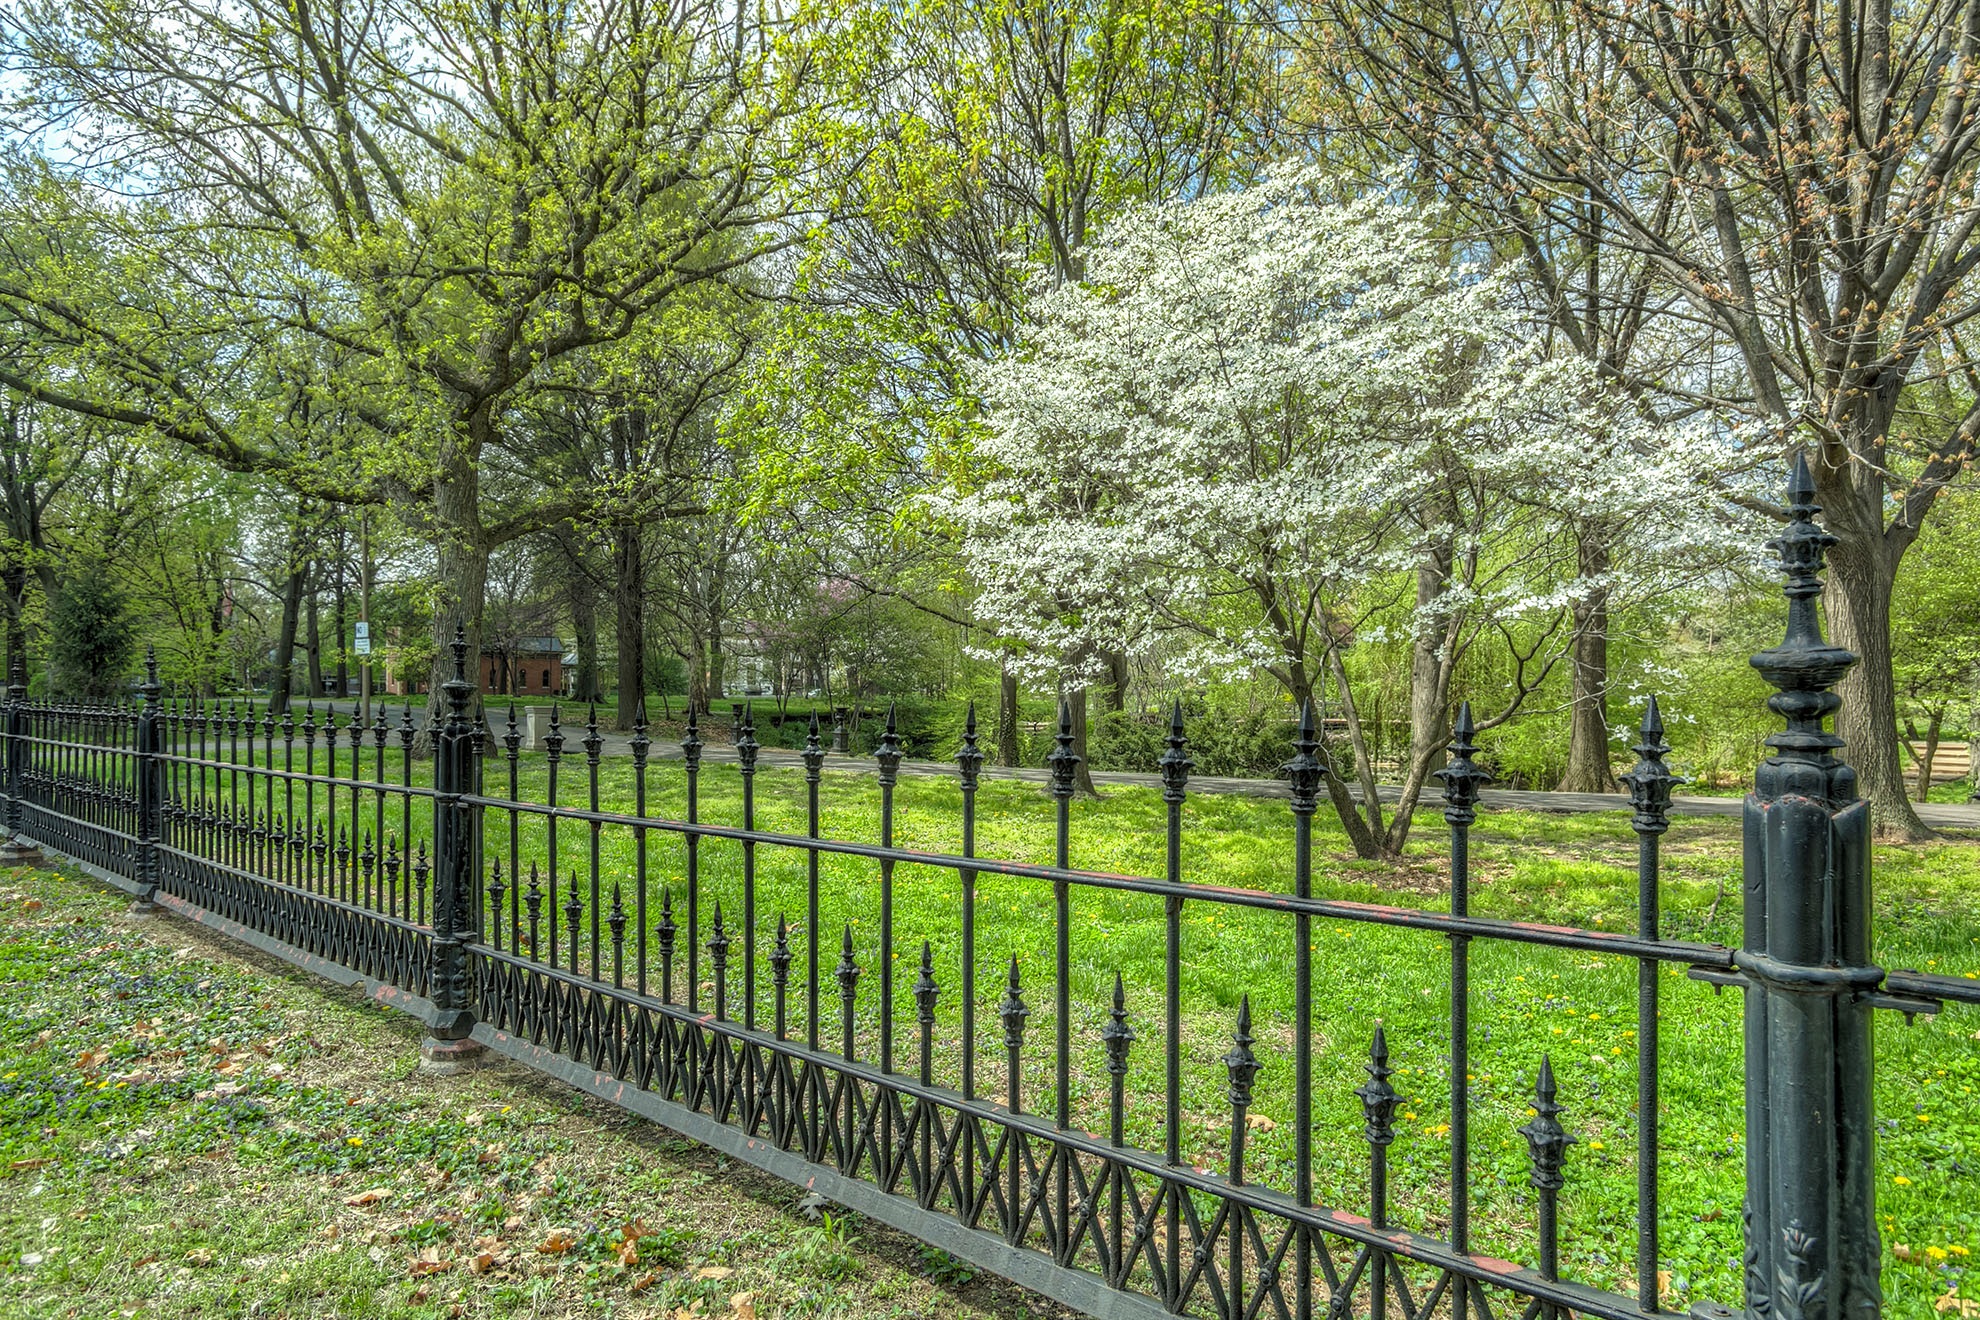
landscape, tree, nature, fence, plant, flower, spring, park, garden, picket fence, shrub, flowering, outdoor structure, home fencing